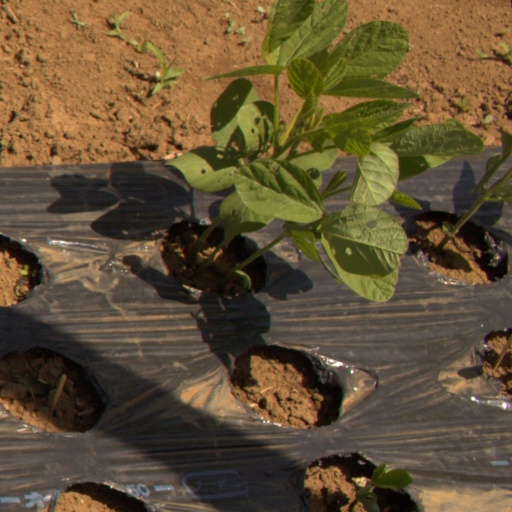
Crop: Jerusalem artichoke